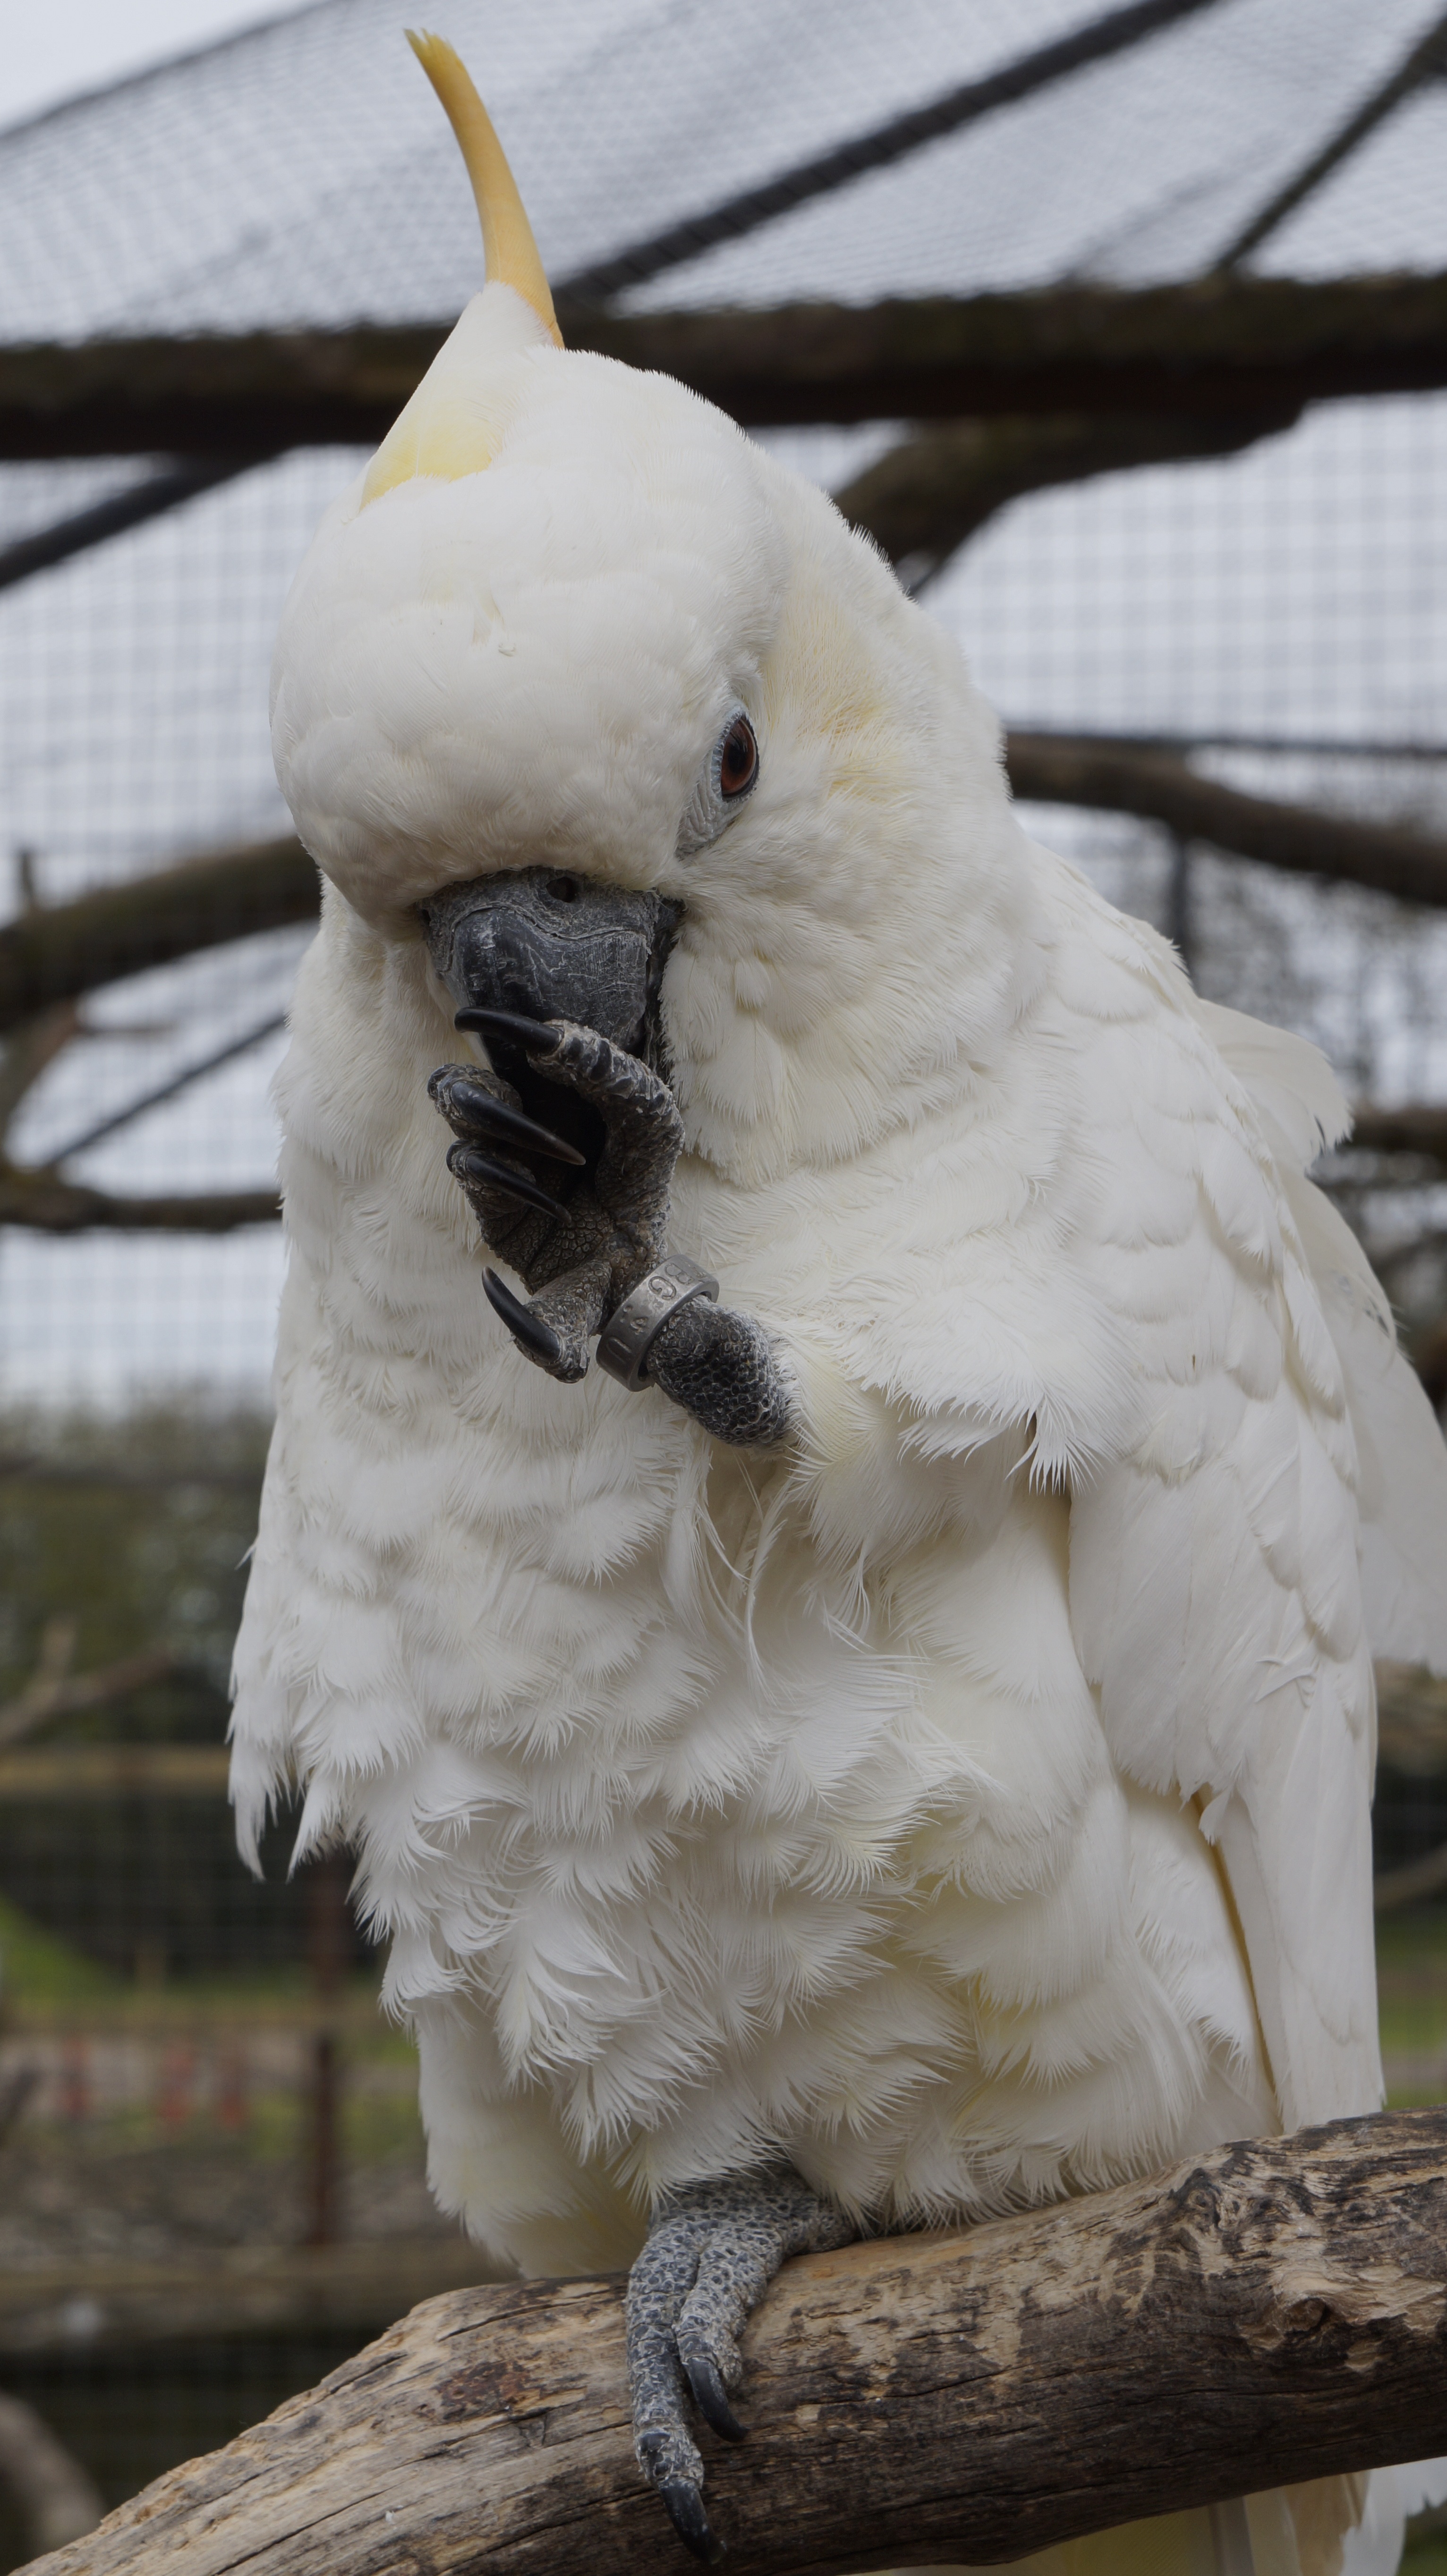
nature, bird, wing, white, animal, zoo, beak, fauna, vertebrate, parrot, cockatoo, sulphur crested cockatoo